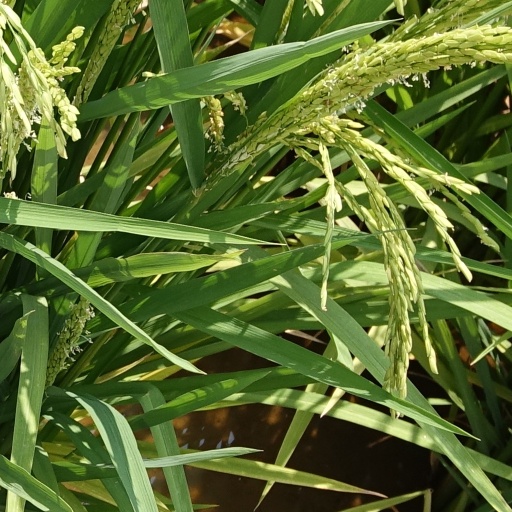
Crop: rice